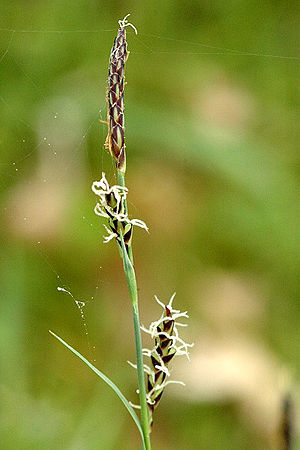
Hirsestar / Galleri
Blomster.
Hirsestar, ofte skrevet hirse-star, er en halvgræs med en tueformet vækst. Frugterne kan minde en del om hirsefrø. Planten er i Danmark almindelig i våde, lysåbne områder.